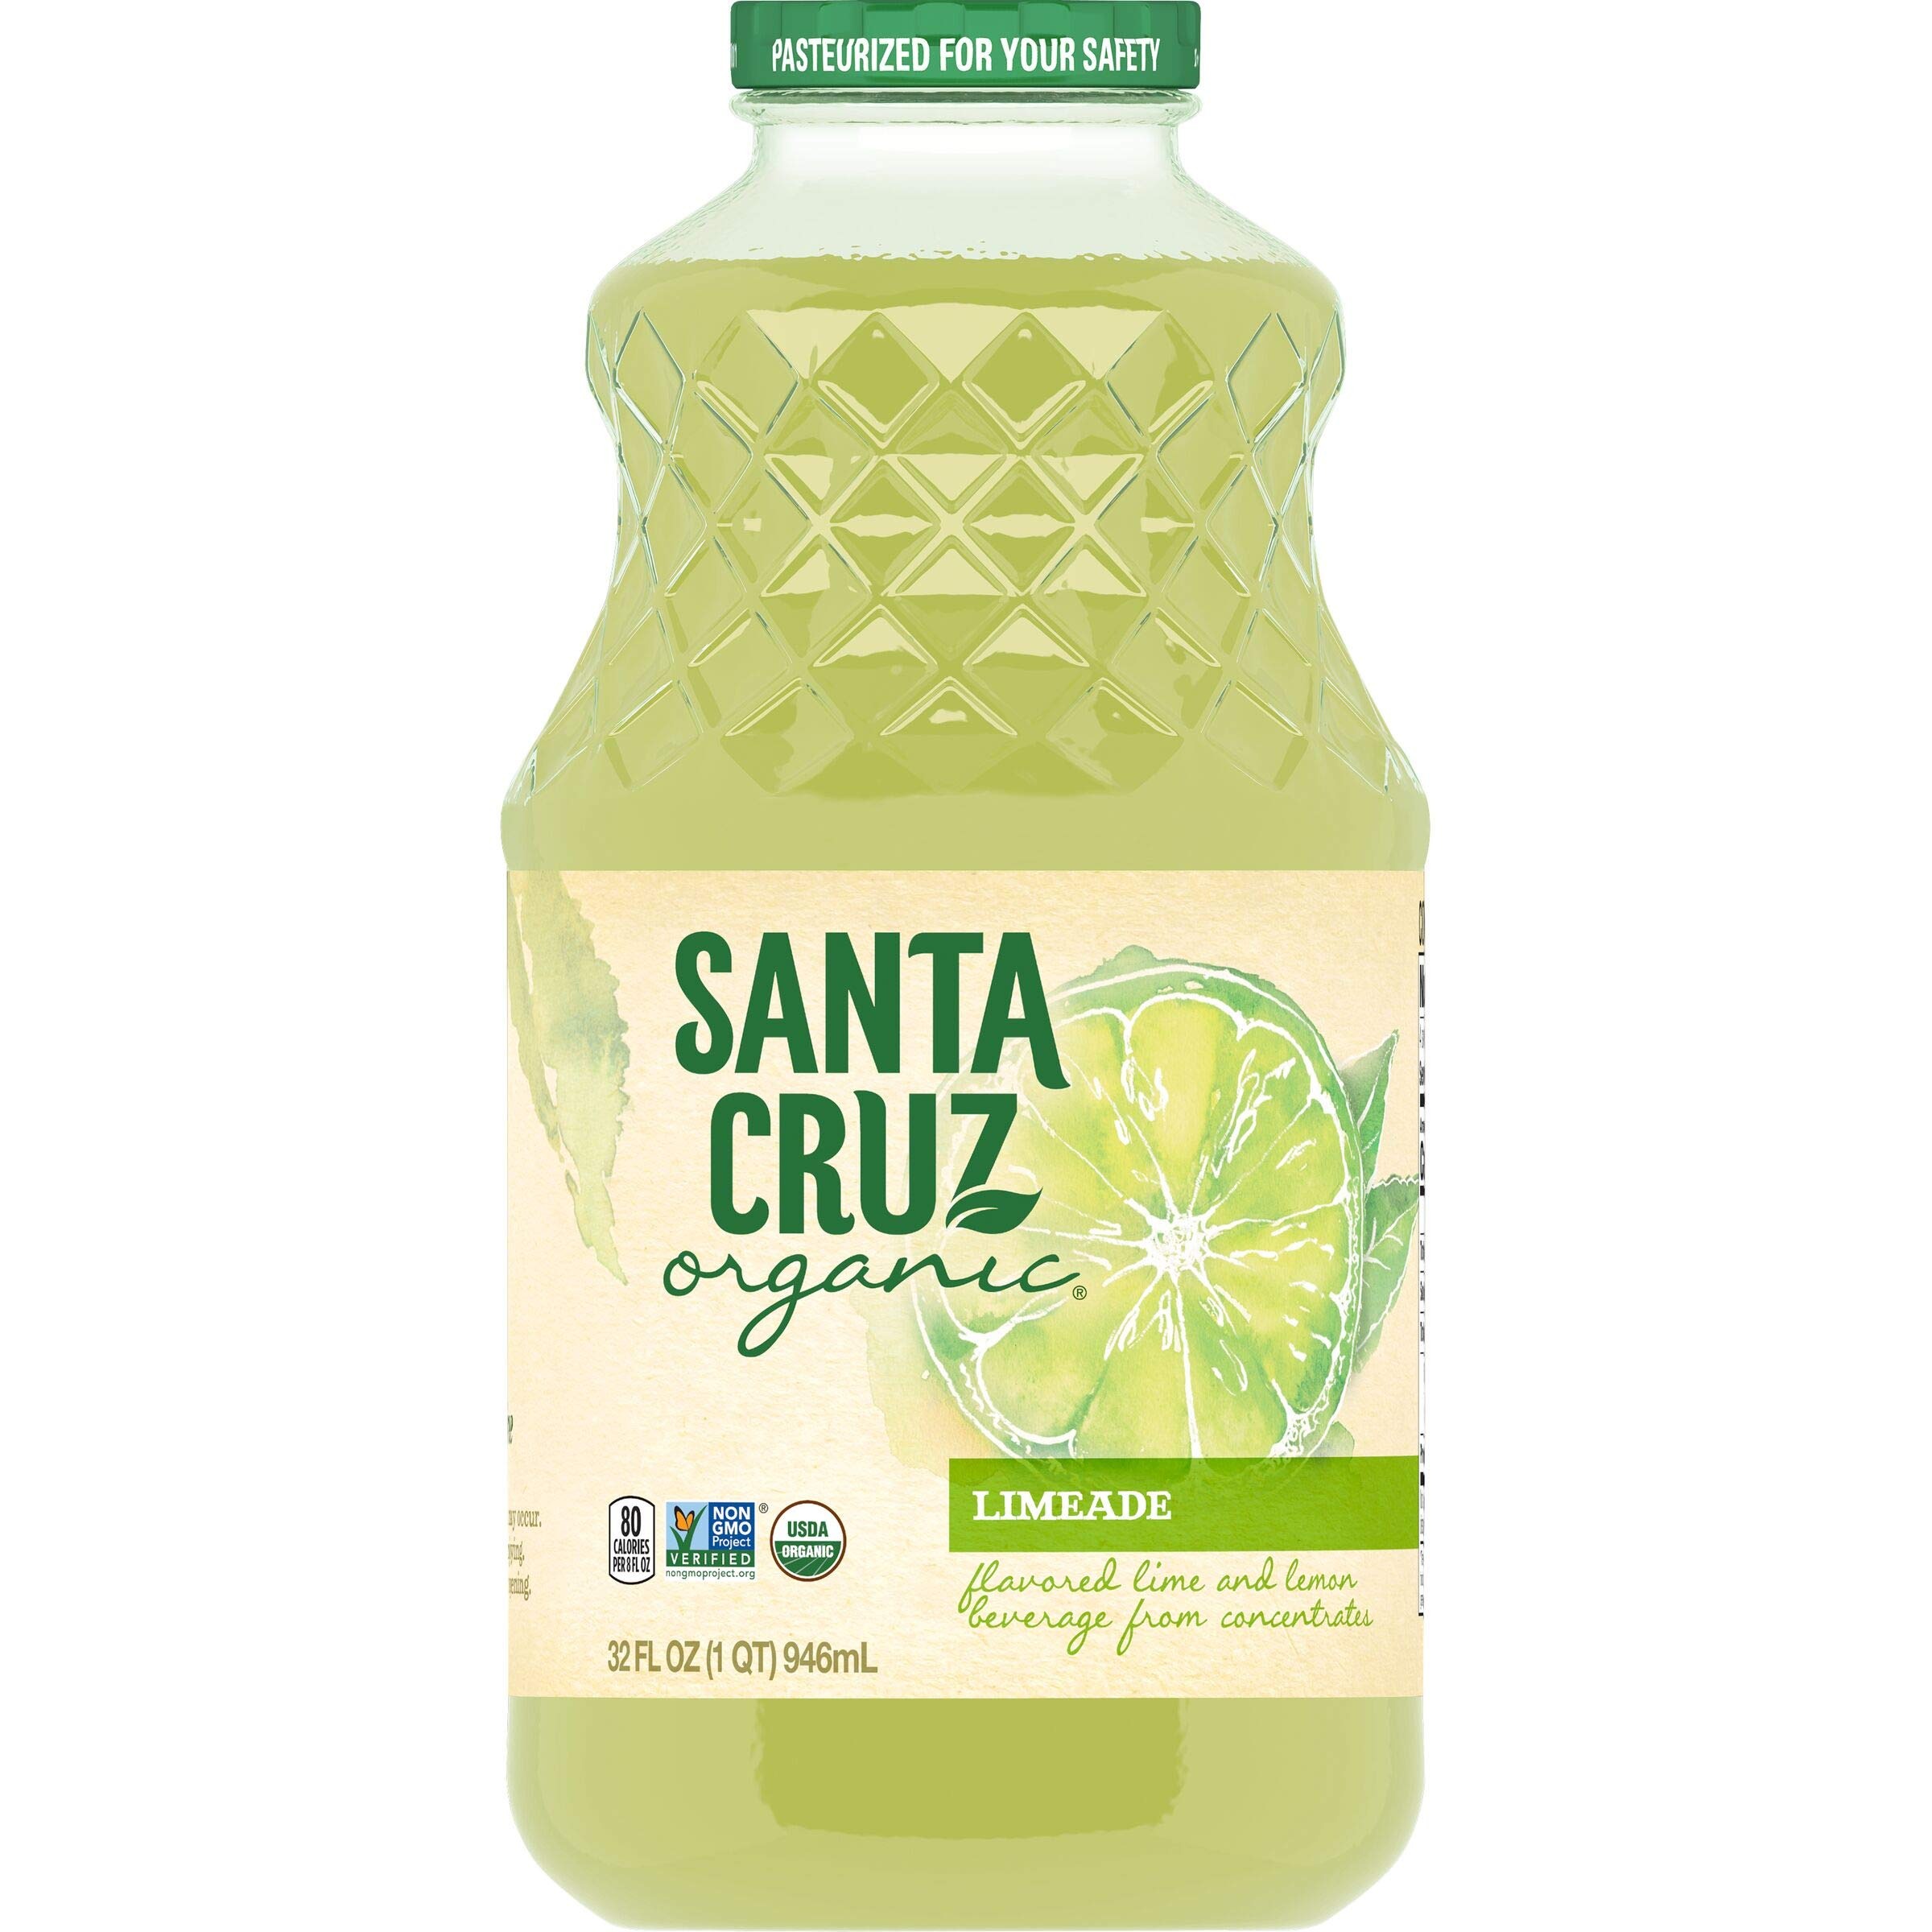
Item Name: Santa Cruz Organic Limeade, 32 Ounces
Bullet Point 1: Look at the ingredients, then taste the results
Bullet Point 2: Best quality product
Bullet Point 3: Gluten-free and Non-GMO, Effervesce combines Authenticity with Elegance and Prestige
Value: 32.0
Unit: Fl Oz

Price: 4.79